Alexander S. Onassis Foundation

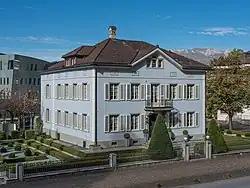
The Vaduz headquarters

The Alexander S. Onassis Foundation, commonly known as Onassis Foundation is a public benefit foundation based in Vaduz, Liechtenstein. It was established by Aristotle Onassis in his will in Liechtenstein in order to honor the memory of his son Alexander, who died at age 24 in an airplane crash in Athens in 1973.